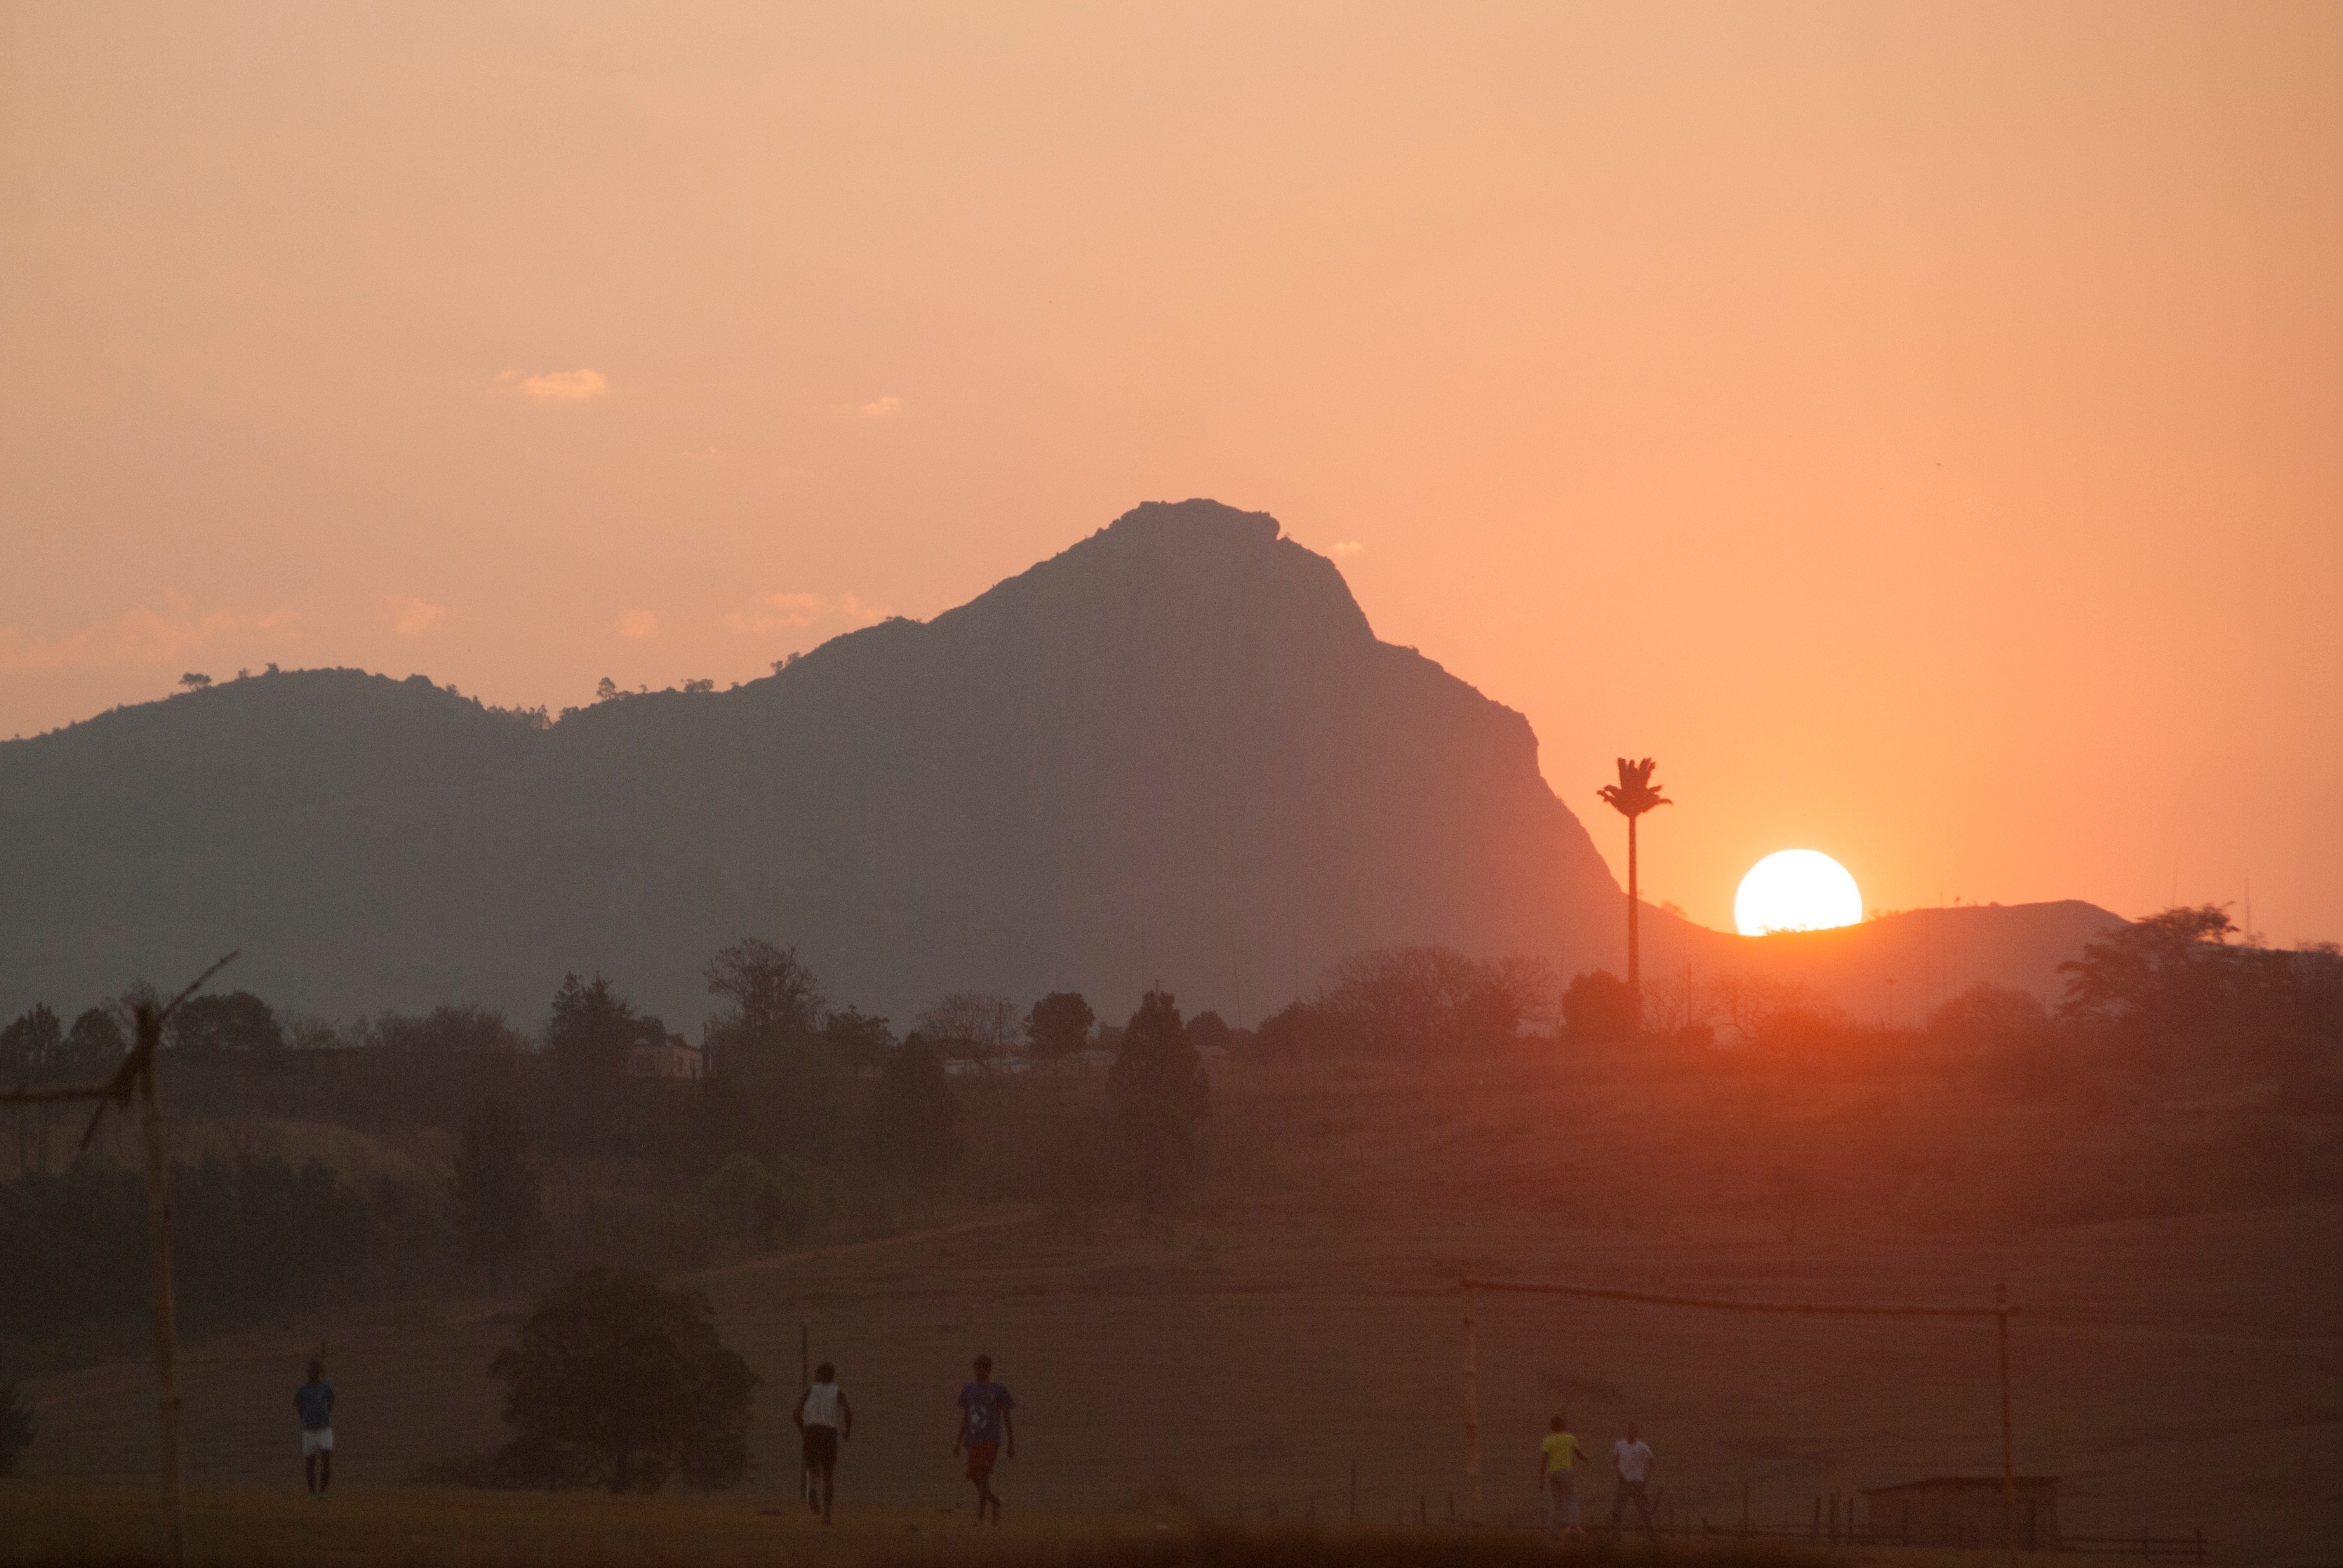
horizon, mountain, sky, sun, sunrise, sunset, mist, sunlight, morning, hill, dawn, dusk, evening, haze, plain, afterglow, atmospheric phenomenon